Montserrat

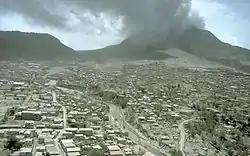
Plymouth City (former capital and major port of Montserrat) on 12 July 1997, after pyroclastic flows burned much of what was not covered in ash

The island of Montserrat is located approximately southwest of Antigua, southeast of Redonda (a small island owned by Antigua and Barbuda), and northwest of the French overseas region of Guadeloupe. Beyond Redonda lies the island of Nevis (which is part of the federation of St Kitts and Nevis), about to the north-west.